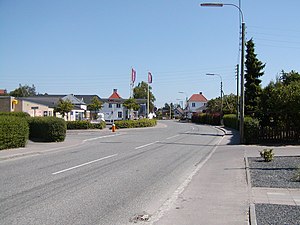
Skævinge / Detailhandel
Skævinge Hovedgade ved Meløsevej. Til venste ses SuperBrugsen.
Skævinge Hovedgade
Skævinge er en stationsby i Nordsjælland med 2.642 indbyggere, beliggende midt mellem Hillerød og Frederiksværk. Byen ligger i Hillerød Kommune og hører til Region Hovedstaden.